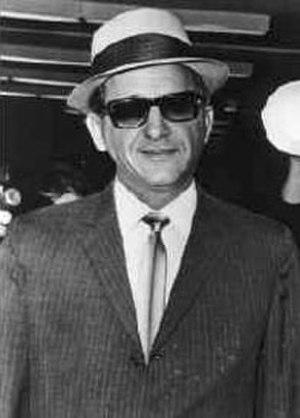
Salvatore Giancana appelé Sam Giancana, né le 24 juin 1908 à Chicago et mort le 19 juin 1975 à Oak Park, est un mafioso américain d’origine sicilienne, patron de l'Outfit de Chicago de 1957 à 1966. Sam Giancana fêtait son anniversaire le 15 juin, mais l'état civil montre qu'il naquit à Chicago le 24 juin 1908.
La mafia américaine ou mafia italo-américaine désigne une société criminelle italo-américaine hautement organisée. L'organisation est souvent désignée par ses membres comme « Cosa Nostra » ou « La Cosa Nostra ». La mafia émerge à New York dans les quartiers pauvres des immigrants italiens catholiques : East Harlem, le Lower East Side et Brooklyn. Elle apparaît aussi vers 1870 dans d'autres grandes métropoles de la côte Est et du pays en général suivant les vagues d'immigration en provenance de Sicile et d'autres régions du sud de l'Italie. Cosa Nostra a ses racines dans la mafia sicilienne. Mais d'autres organisations distinctes aux États-Unis comme la Camorra napolitaine, la 'Ndrangheta calabraise, d'autres groupes criminels italiens aux États-Unis, ainsi que des criminels d'autres ethnies indépendantes, ont par la suite fusionné avec la mafia sicilienne pour créer la mafia italo-américaine moderne en Amérique du Nord. La structure qui unifie de manière la plus importante la mafia américaine est une « famille », laquelle est une organisation structurée de manière pyramidale.
L'histoire de Chicago commence en 1833 avec la fondation officielle de la ville qui tient une place importante dans l'histoire industrielle et culturelle des États-Unis. Chicago est devenue la plus grande ville de l’État de l'Illinois, le centre névralgique de la région du Midwest, et la troisième métropole des États-Unis, après New York et Los Angeles. Elle constitue le centre économique et culturel de la région des Grands Lacs et du Midwest. La commune compte 2 722 389 habitants d'après le dernier recensement de l’année 2016, alors que la région métropolitaine communément appelée « Chicagoland » concentre 9 526 434 habitants.
L’Outfit de Chicago, ou simplement The Outfit, est le nom donné à la famille du crime organisé de Chicago dans l'Illinois depuis 1910. Cette famille se différencie des autres familles de la mafia américaine et notamment des Cinq familles de New York, par sa mixité des nationalités ou des religions, comprenant ainsi des membres italiens, irlandais, allemands ou polonais. Toutes les familles de la mafia sont dominées par la Commission. Si ses chefs suprêmes sont des Italiens, beaucoup de non-Italiens ont pu atteindre des échelons élevés dans la hiérarchie comme Jake Guzik, un Juif polonais qui en sera le financier pendant des décennies. L'Outfit se distingue également des autres organisations ou familles criminelles par le fait de son quasi-monopole sur le crime traditionnel dans une grande métropole américaine et cela depuis plus d'un siècle. Ses activités s'étendraient hors de Chicago, à Los Angeles, Las Vegas, Milwaukee, Indianapolis et également dans les États de Floride et du Nevada.